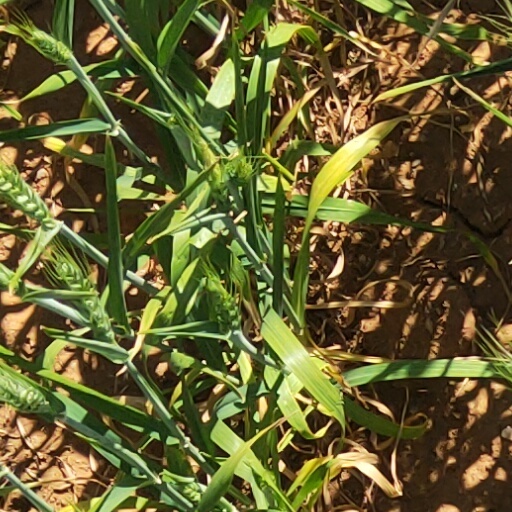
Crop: wheat